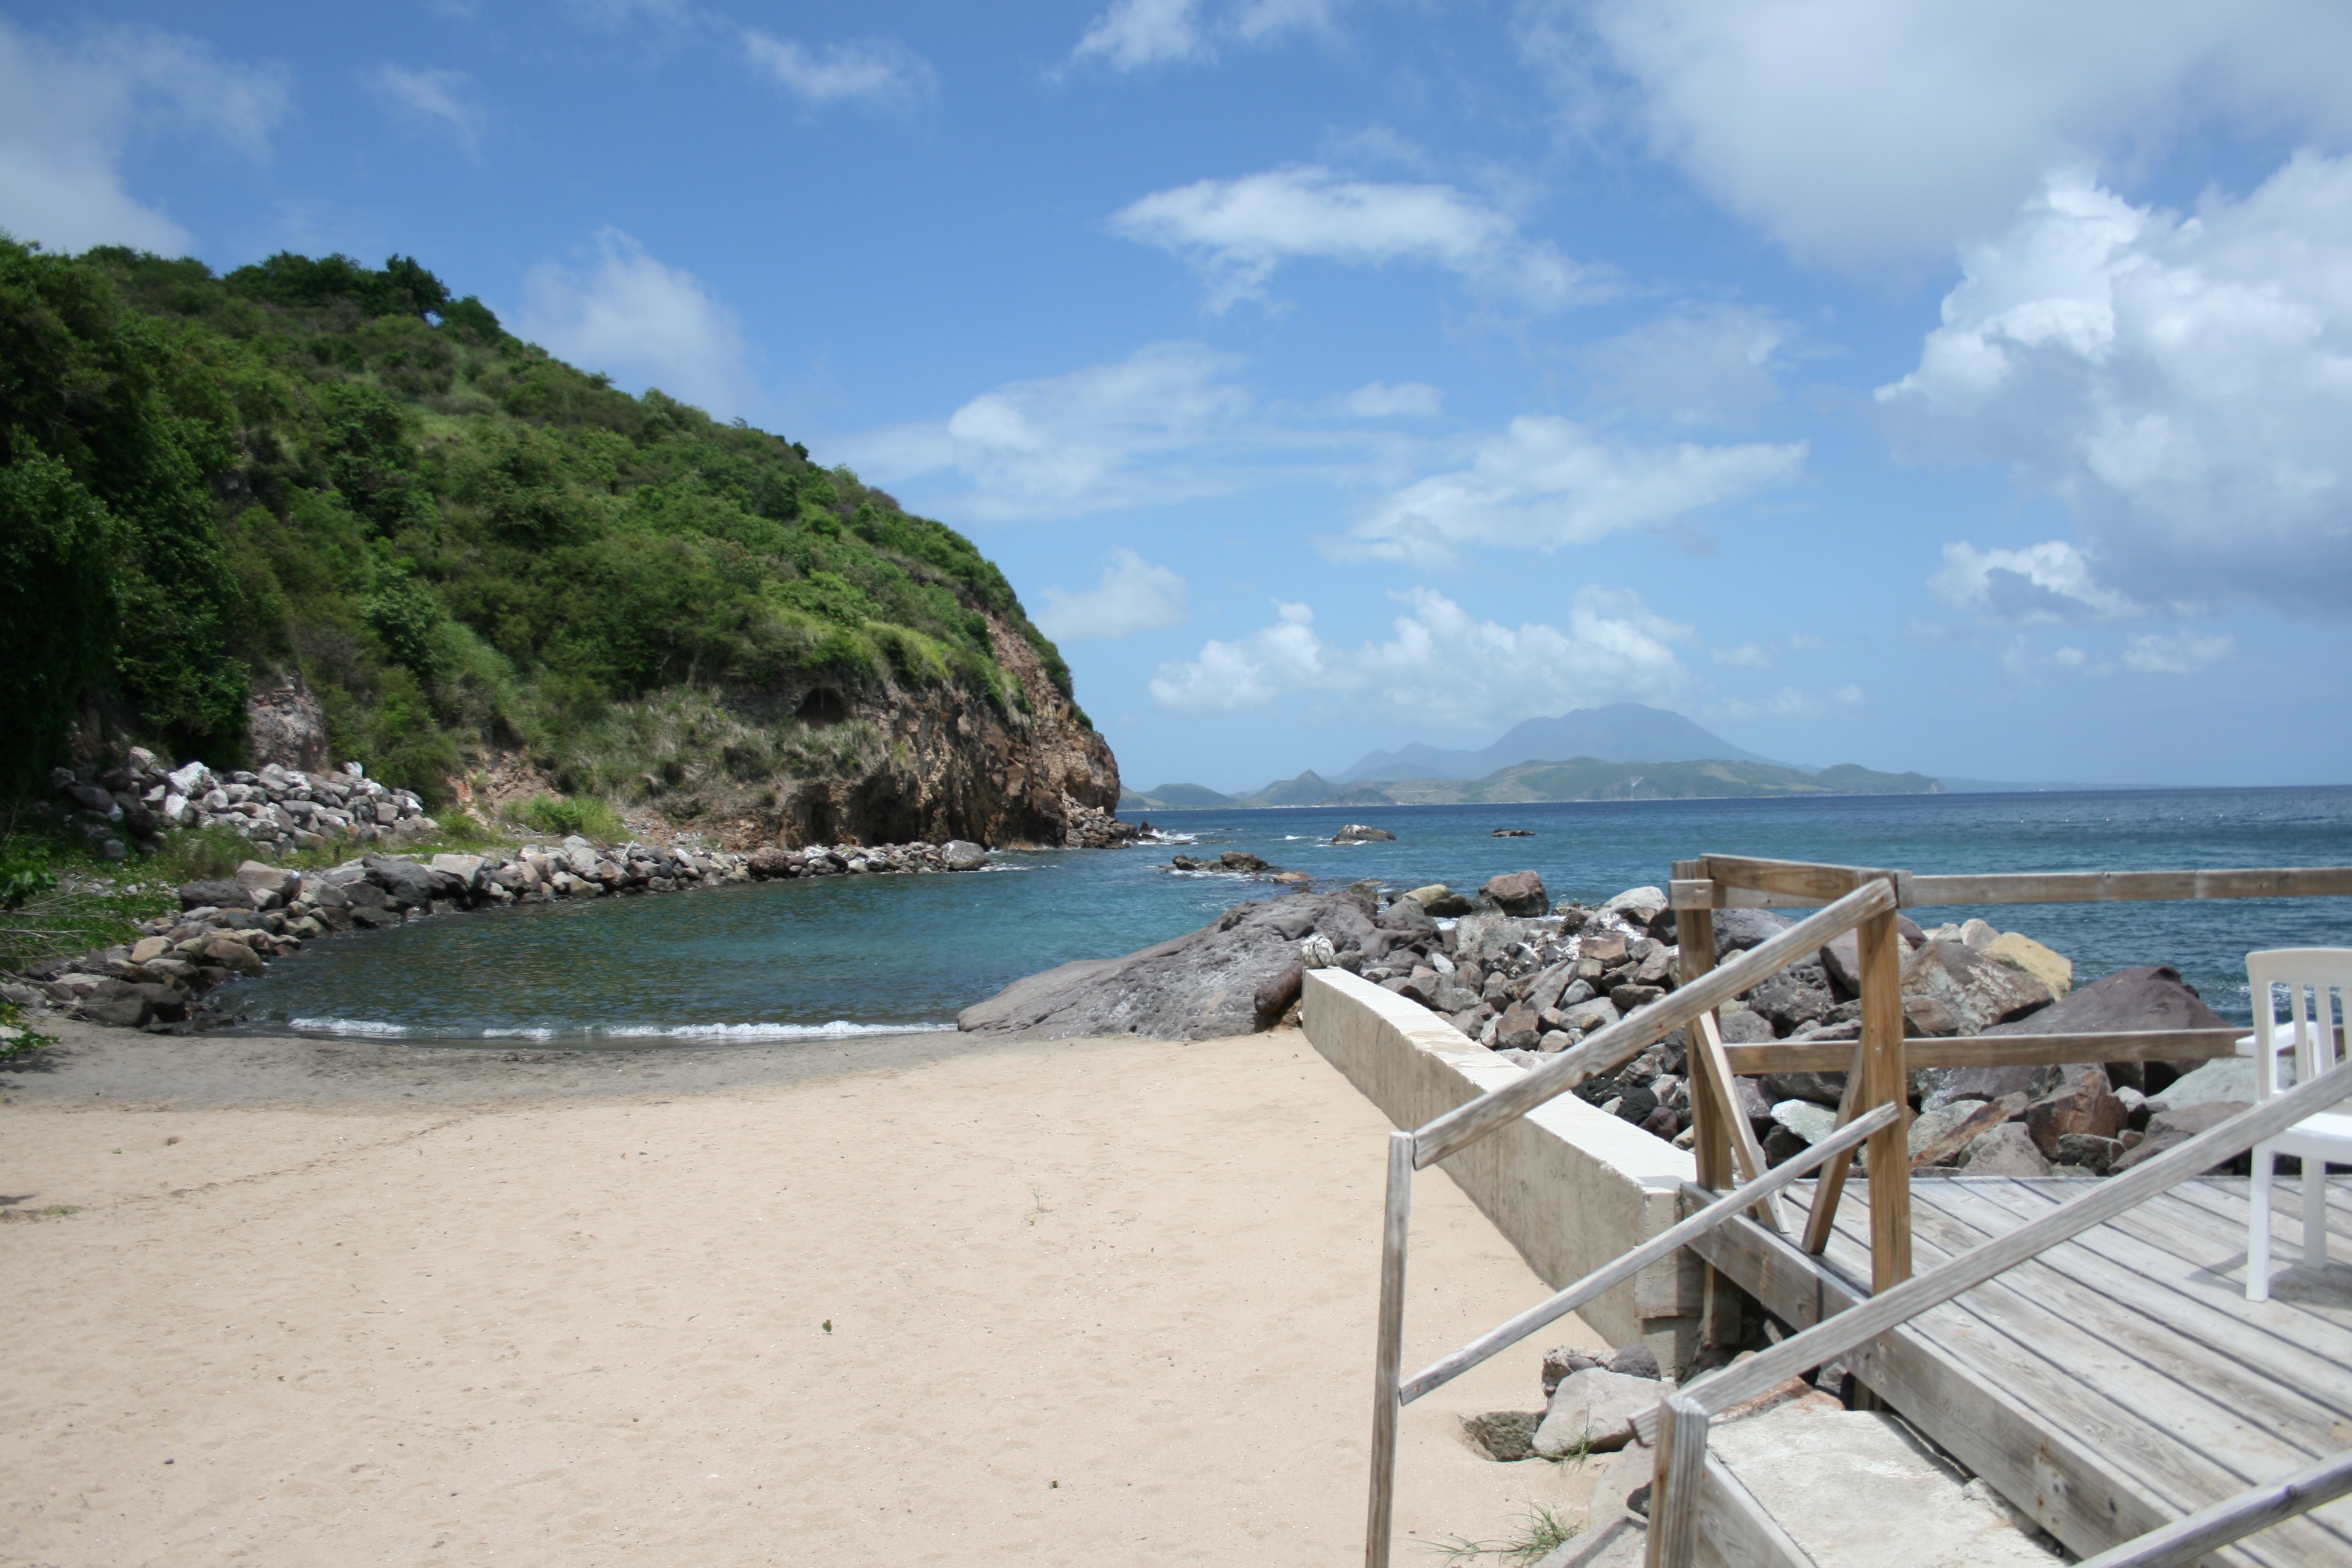
beach, sea, coast, sand, ocean, mountain, white, shore, vacation, cove, inlet, heaven, volcano, bay, body of water, clouds, caribbean, cape